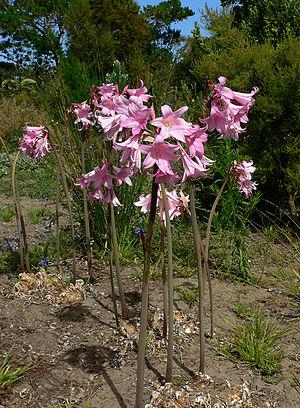
Hippeastrum est un genre botanique d'environ 80 espèces de plantes à bulbes natives des régions tropicales et subtropicales d'Amérique centrale et d'Amérique du Sud. Il appartient à la famille des Liliaceae selon la classification classique. La classification phylogénétique le place dans la famille des Amaryllidaceae.
Amaryllis est un nom vernaculaire féminin donné à différentes plantes bulbeuses à fleurs de la famille des Amaryllidaceae, anciennement des Liliaceae dans la classification classique. Ce nom commun se rapporte à deux genres de fleurs : les Hippeastrum, souvent cultivées en pot comme plante d'intérieur, ou les Amaryllis vraies, au sens botanique.
L'Amaryllis belladonne est une plante bulbeuse de la famille des Amaryllidaceae, originaire des plaines sud-africaines et appréciée comme plante ornementale de jardin. Il s’agit pour les botanistes de la véritable Amaryllis, à différencier de la plante d'intérieur cultivée en pot communément nommée amaryllis par les fleuristes.